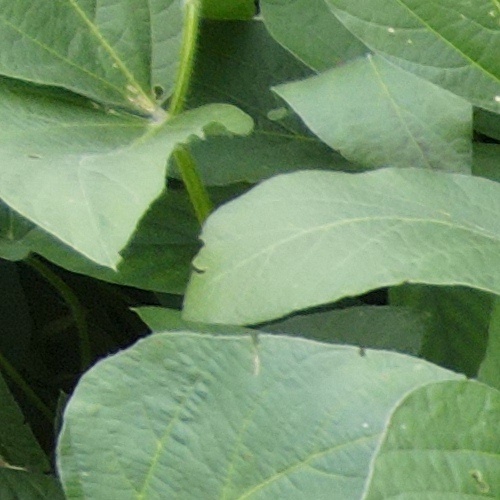
Label: Caterpillar